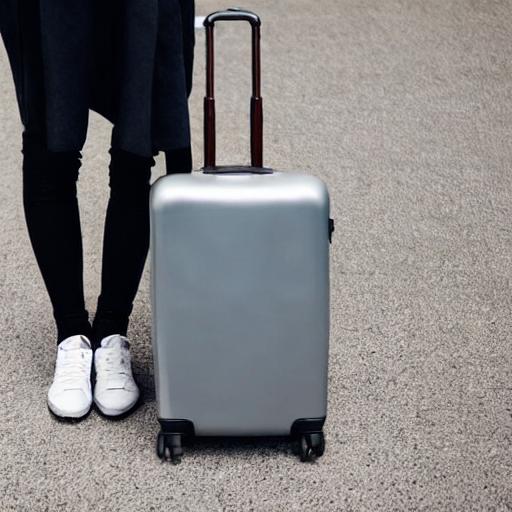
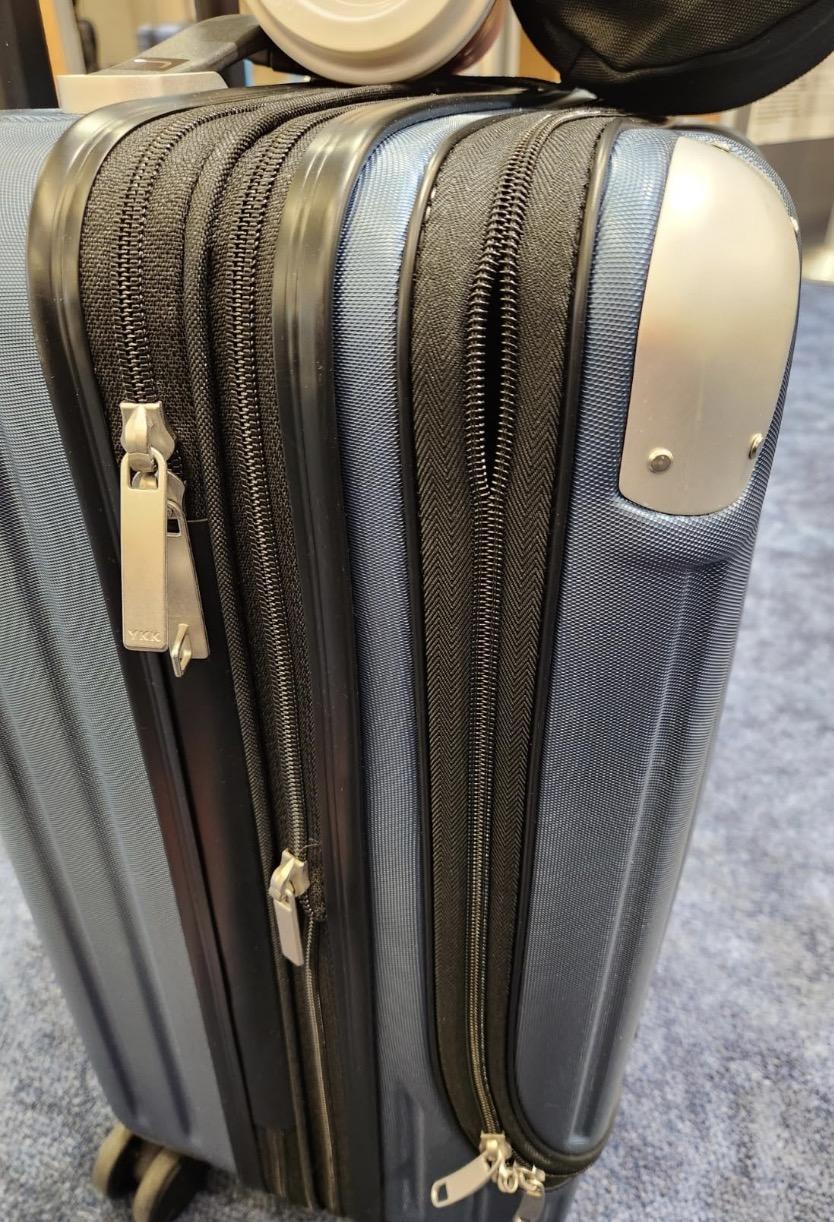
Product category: items_tea
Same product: no